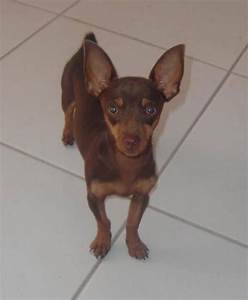
Label: cane